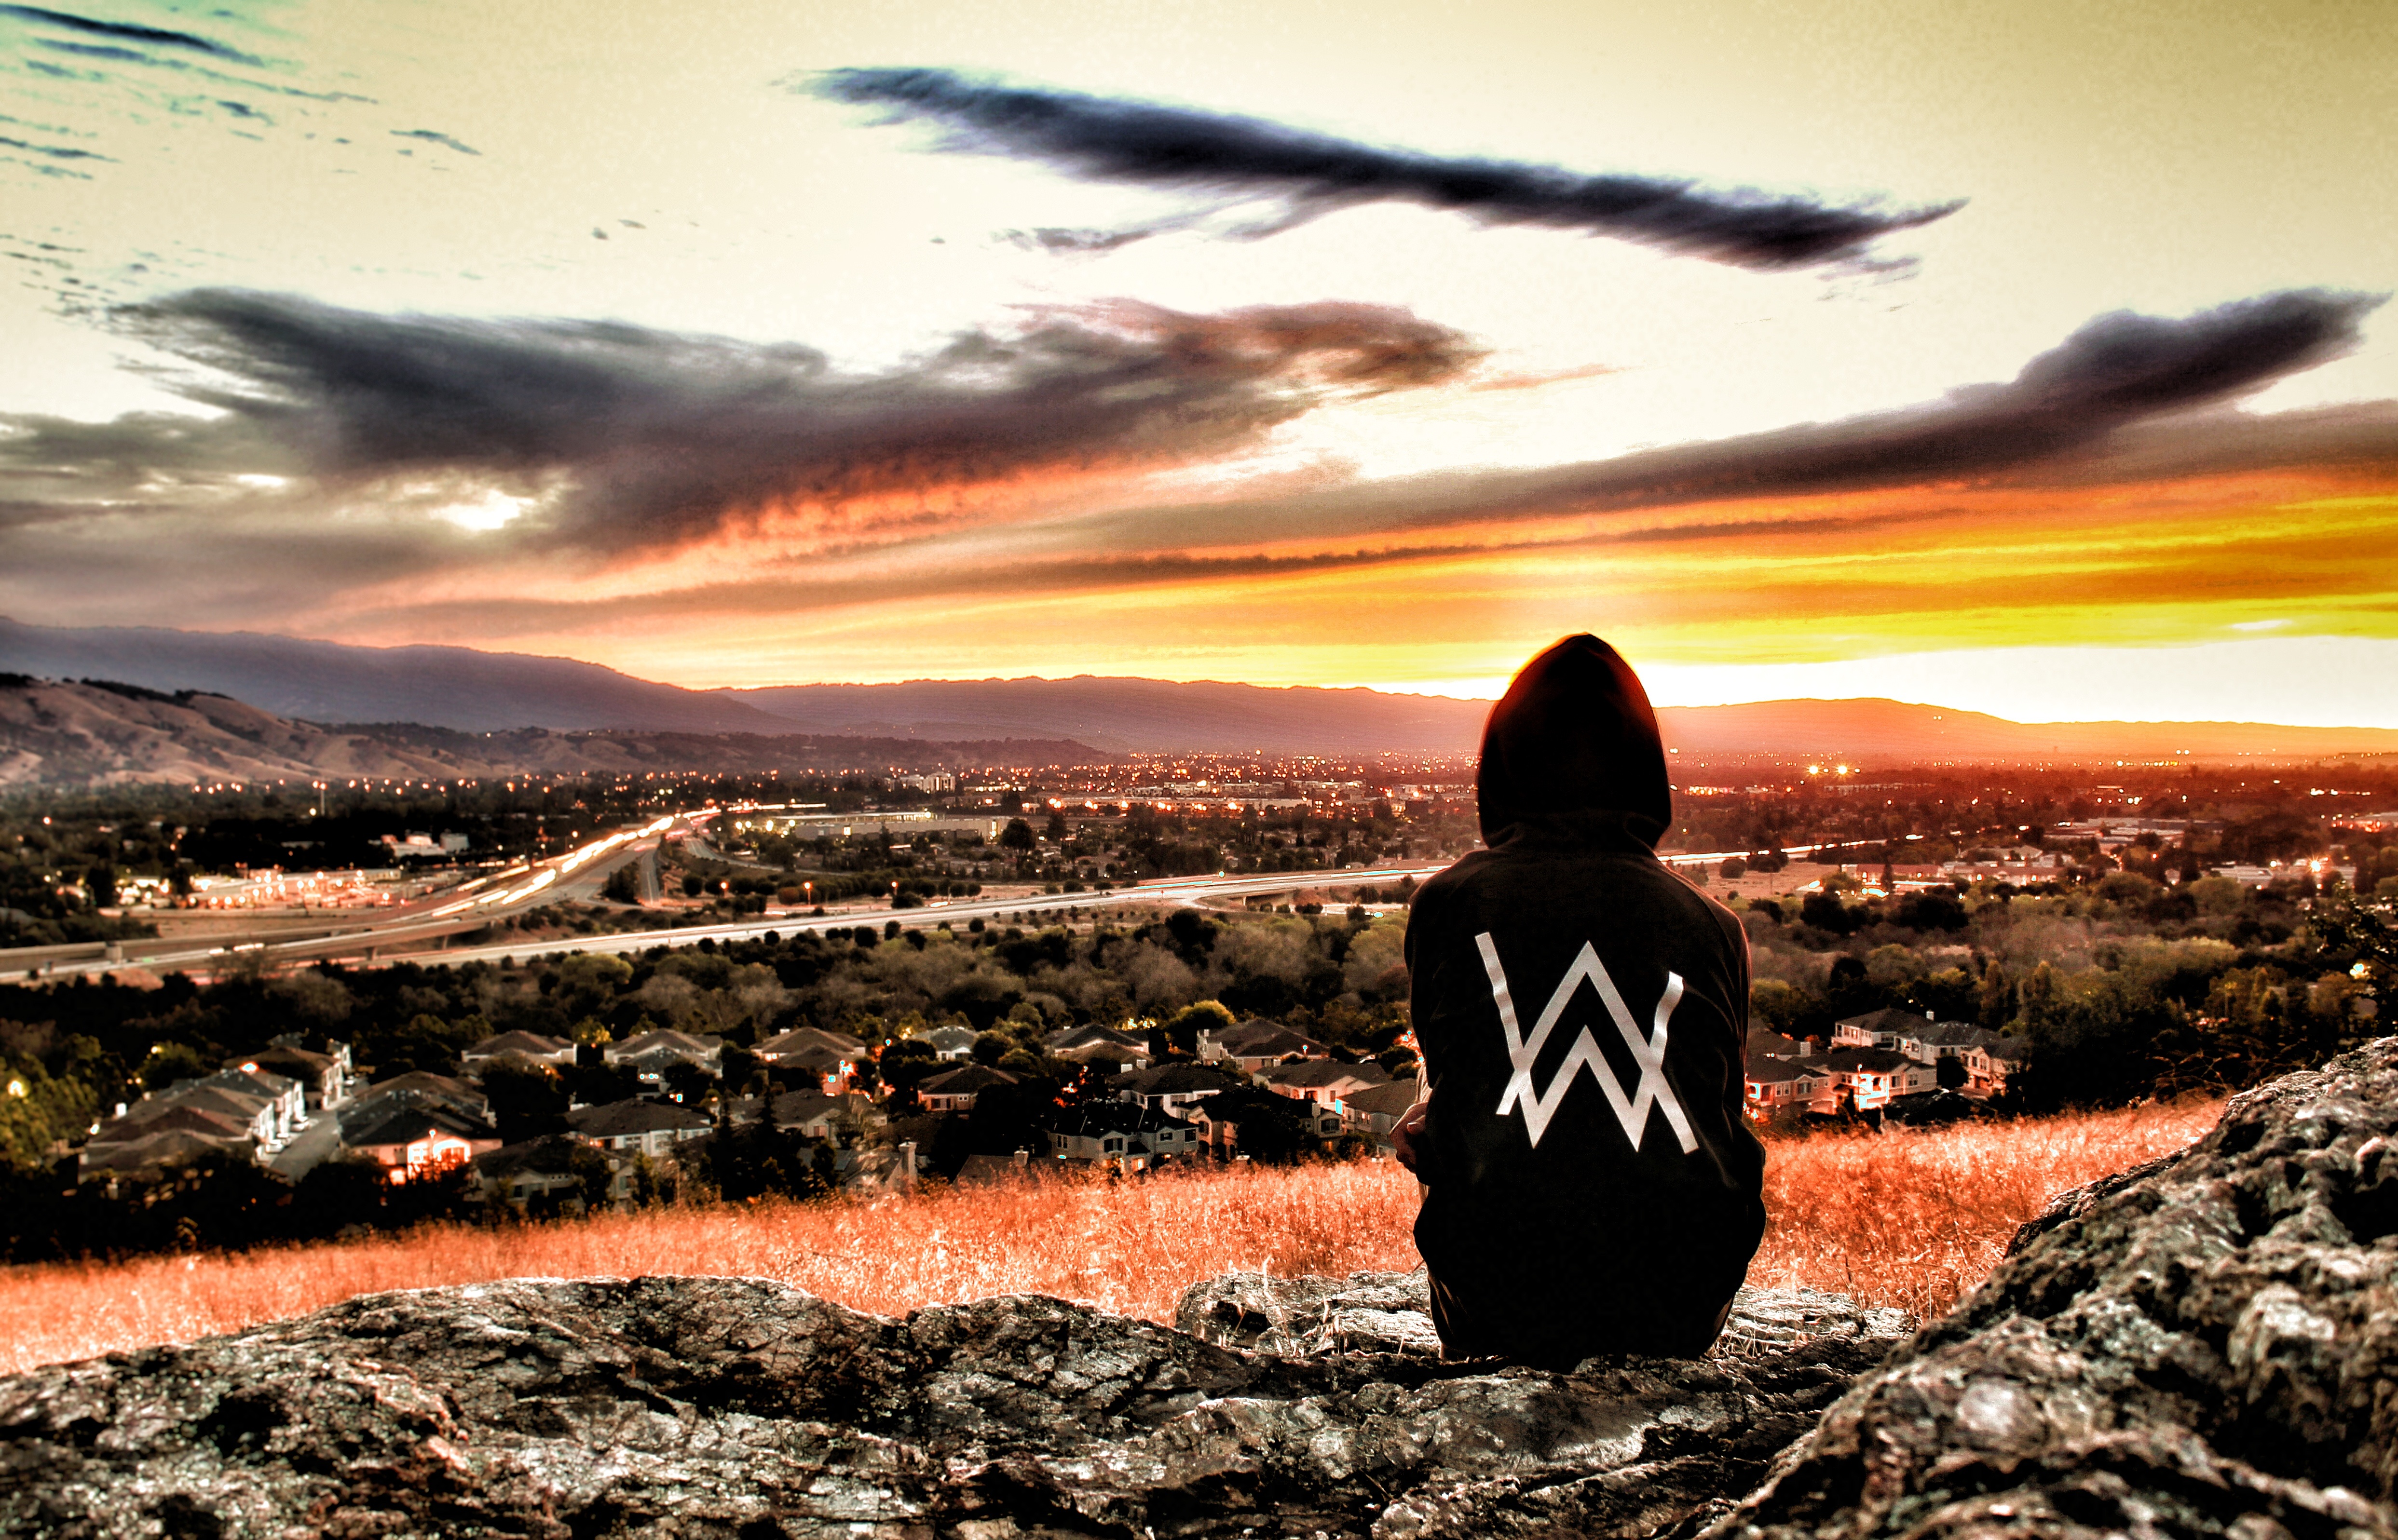
landscape, sea, rock, horizon, cloud, sunrise, sunset, sunlight, morning, dawn, dusk, evening